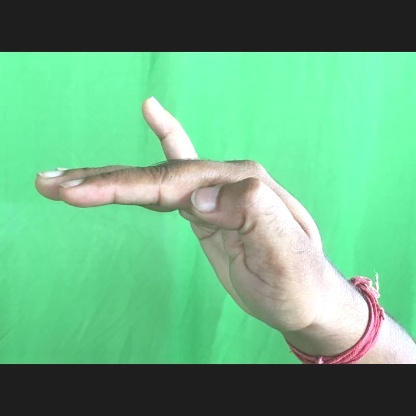
Mudra: Hamsapaksha